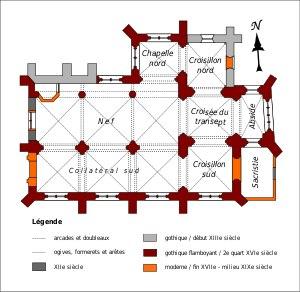
L'église Saint-Gervais-et-Saint-Protais est une église catholique paroissiale située à Vaudancourt, dans le département de l'Oise, en France. C'est un petit édifice de style majoritairement gothique flamboyant, construit à la première moitié du XVIᵉ siècle sur la base d'un édifice de plan cruciforme du début du XIIIᵉ siècle. Seul le croisillon nord et le clocher en bâtière, qui constitue en même temps l'élément le plus remarquable de l'église, ont été laissés en place. Même la base du clocher, en même temps croisée du transept, a été entièrement reprise en sous-œuvre, et paraît entièrement flamboyante à l'intérieur. Une chapelle a été ajoutée dans l'angle entre nef et croisillon nord, et la nef a été dédoublée par la construction d'un collatéral du côté sud. Ces travaux ont probablement été achevés en 1544. Puis la nef a été voûtée d'ogives. Sa largeur considérable alliée à une faible hauteur motivèrent la soustraction d'un étroit couloir à la superficie de la nef du côté nord. C'est là l'une des particularités de l'église de Vaudancourt, avec la faible profondeur de l'abside quadrangulaire, et l'enfilade de quatre pignons au sud.